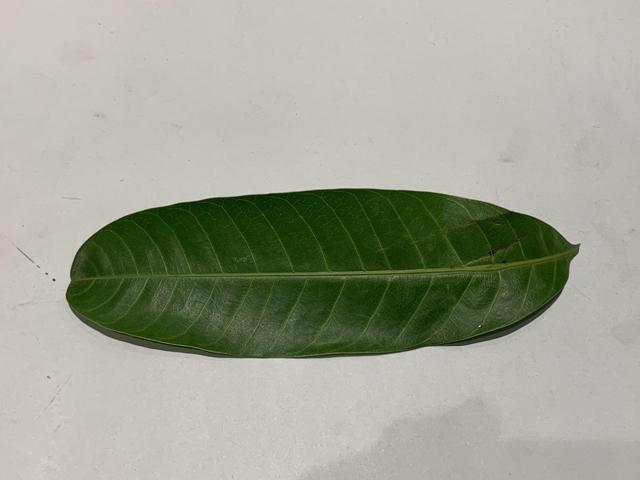
Mango leaf variety: Fazli